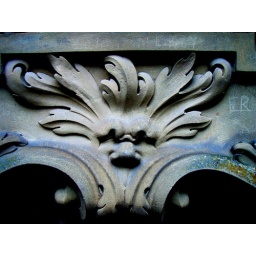
A forgotten face from a castle in Germany!